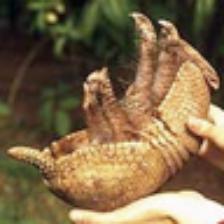
Label: NonHuman